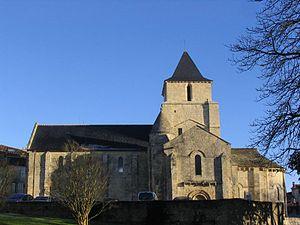
Église de Saint-Savinien à Melle (Deux-Sèvres) en France.
Melle est une ancienne commune du centre-ouest de la France située dans le département des Deux-Sèvres en région Nouvelle-Aquitaine. Depuis le 1ᵉʳ janvier 2019, elle a fusionné avec les communes de Mazières-sur-Béronne, Paizay-le-Tort, Saint-Léger-de-la-Martinière et Saint-Martin-lès-Melle pour former la nouvelle commune de Melle.